Louis R. Douglass

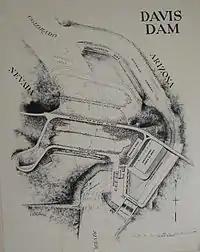
Engineering drawings for Davis Dam

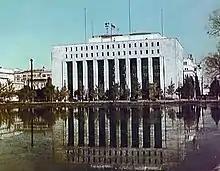
SCAP headquarters in Tokyo, c. 1950

Douglass began his engineering career in 1909 with the Danford & Sanderson firm in Trinidad and Walsenburg, Colorado. He became a junior member of that firm.